Rodrigo Gattas

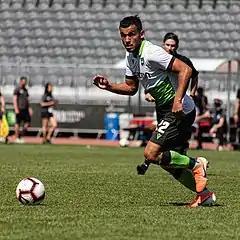
Gattas playing for York9 in 2019

Rodrigo Pablo Gattas Bertoni (born 2 December 1991) is a Chilean professional footballer who plays as a forward for Segunda División Profesional de Chile club Concón National.